Sullom Voe Terminal

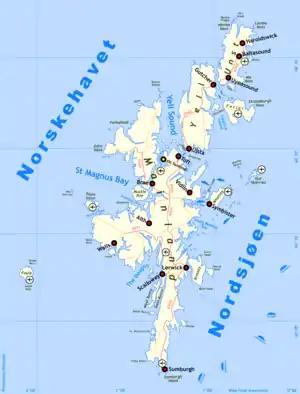
Sullom Voe terminal location in the Shetland Islands.

The Sullom Voe Terminal is an oil and gas terminal at Sullom Voe in the Shetland Islands of Scotland. It handles production from oilfields in the North Sea and East Shetland Basin and stores oil before it is transported by tanker.